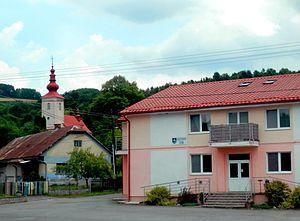
Sveržov est un village de Slovaquie situé dans la région de Prešov.